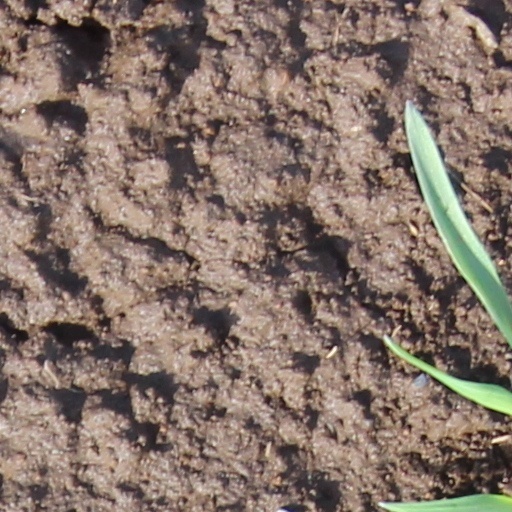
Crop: wheat